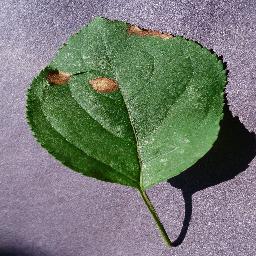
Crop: apple
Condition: black_rot